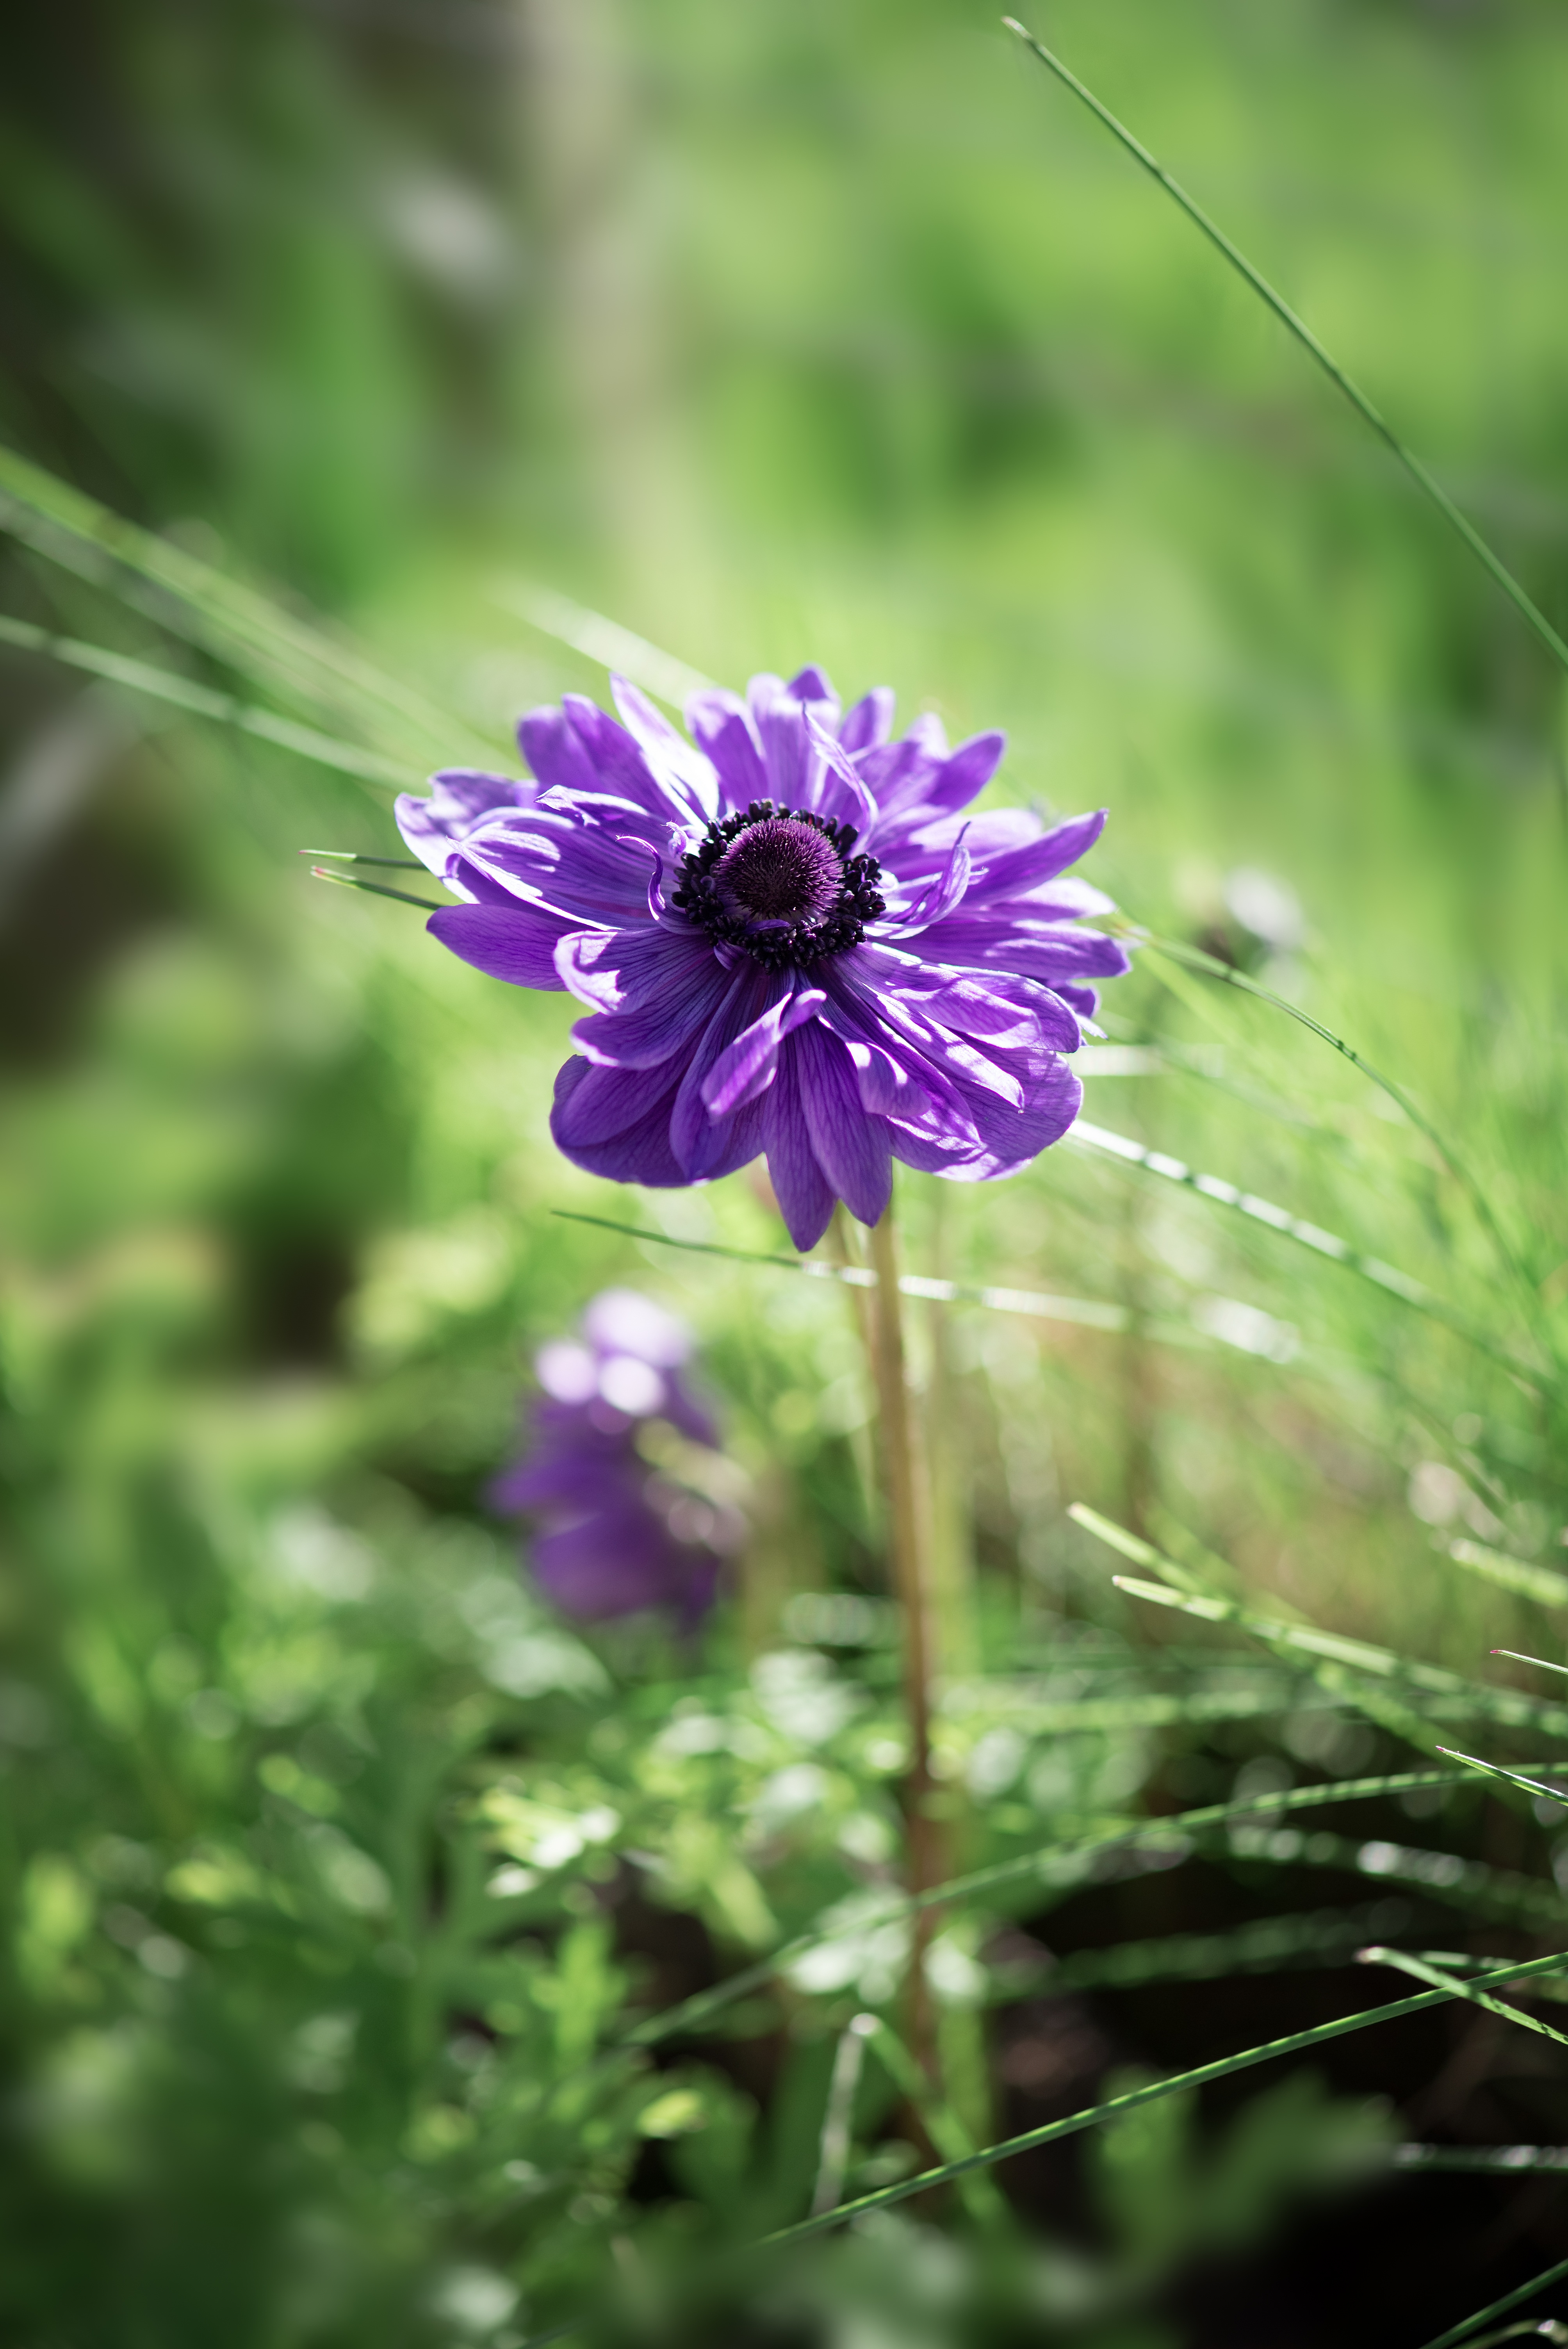
blossom, plant, field, meadow, prairie, flower, purple, bloom, produce, botany, garden, close, flora, wildflower, petals, violet, blossoms, pistil, anemone, flower garden, purple flower, macro photography, ornamental plant, blossomed, in the garden, flowering plant, daisy family, hahnenfu gew chs, land plant